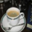
Label: cup